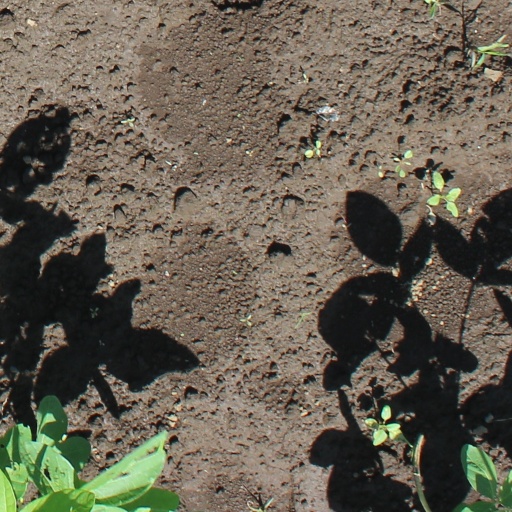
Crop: soybean